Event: Nepal Earthquake
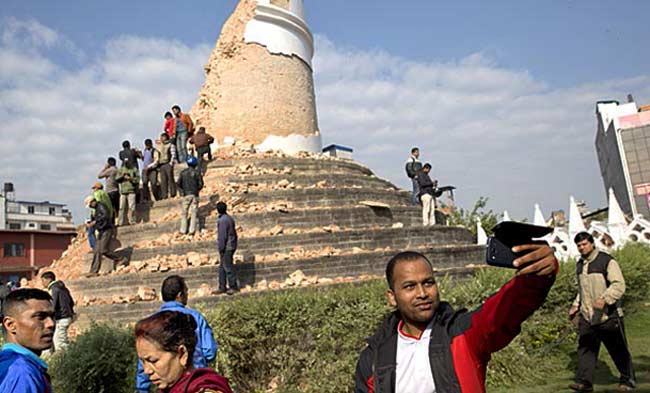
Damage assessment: damage